Portuguese passport

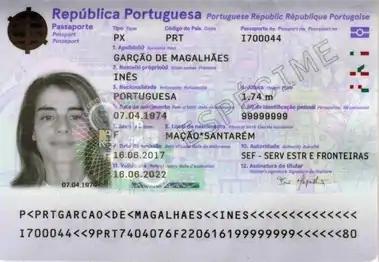
The data page of a Portuguese (specimen) biometric passport, 2018

The biographic information is the first page at the front of the passport. It includes the following information: